Cape Cod Baseball League

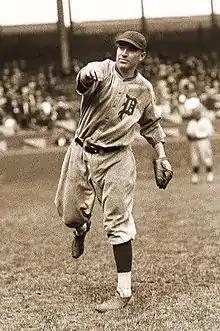
Hall of Famer Pie Traynor played for Falmouth in 1919

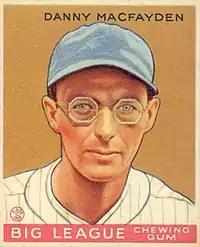
Danny MacFayden (Osterville 1924, Falmouth 1925) played for the Boston Red Sox from 1926 to 1932

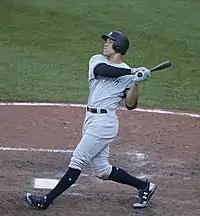
New York Yankees captain Aaron Judge played for Brewster in 2012

As early as the 1860s, baseball teams representing various Cape Cod towns and villages were competing against one another. The earliest newspaper account is of an 1867 game in Sandwich between the hometown "Nichols Club" and the visiting Cummaquid team. Though not formalized as a league, the games provided entertainment for residents and summer visitors.